Liberalism

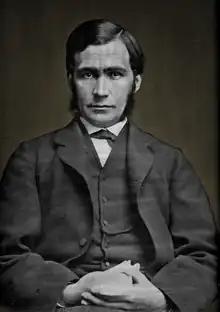
T. H. Green, an influential liberal philosopher who established in "Prolegomena to Ethics" (1884) the first major foundations for what later became known as positive liberty and in a few years, his ideas became the official policy of the Liberal Party in Britain, precipitating the rise of social liberalism and the modern welfare state

Among them was also one of the first thinkers to go by the name of "liberal", the Edinburgh University-educated Swiss Protestant, Benjamin Constant, who looked to the United Kingdom rather than to ancient Rome for a practical model of freedom in a large mercantile society. He distinguished between the "Liberty of the Ancients" and the "Liberty of the Moderns". The Liberty of the Ancients was a participatory republican liberty, which gave the citizens the right to influence politics directly through debates and votes in the public assembly. In order to support this degree of participation, citizenship was a burdensome moral obligation requiring a considerable investment of time and energy. Generally, this required a sub-group of slaves to do much of the productive work, leaving citizens free to deliberate on public affairs. Ancient Liberty was also limited to relatively small and homogenous male societies, where they could congregate in one place to transact public affairs.